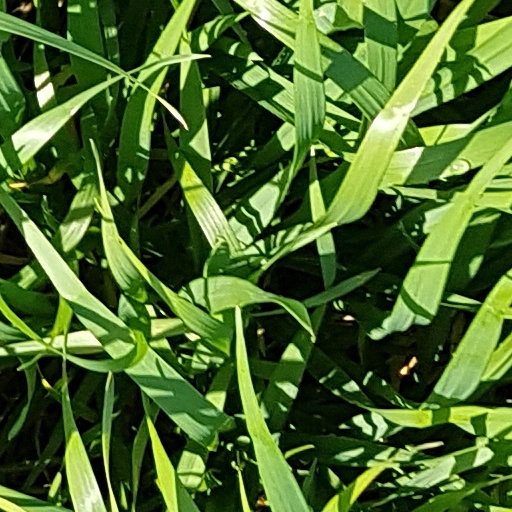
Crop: wheat